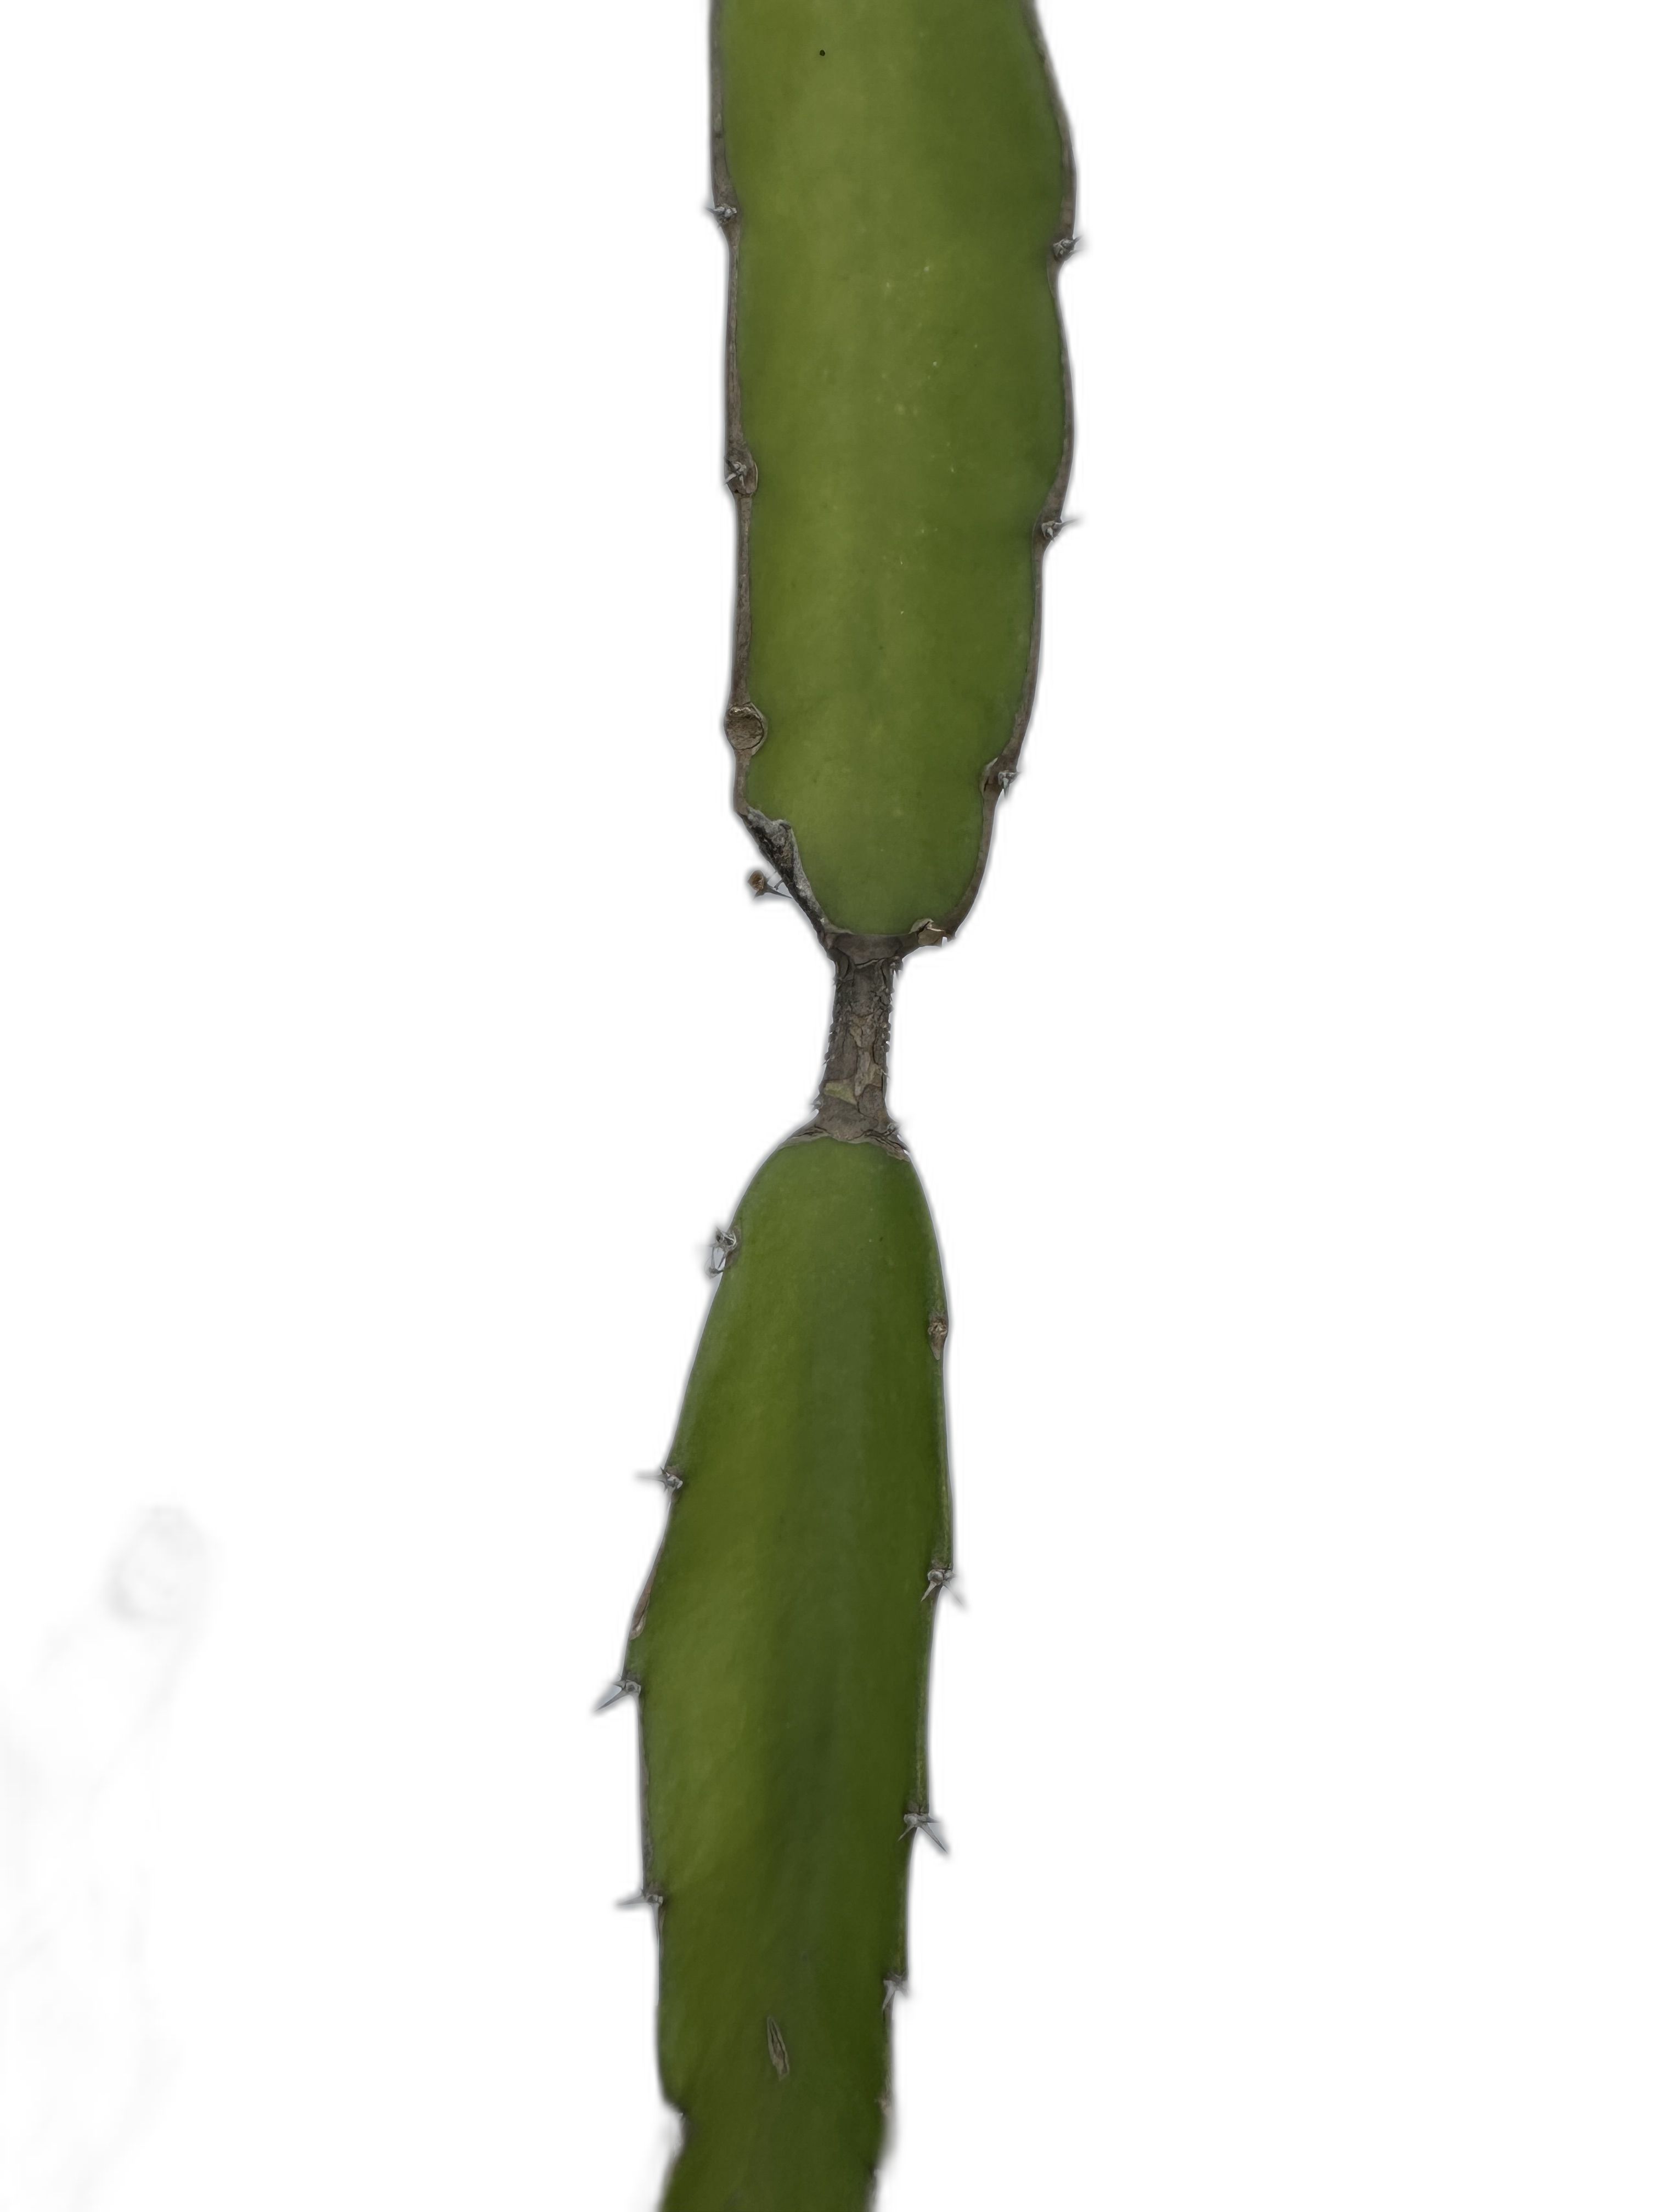
Label: Good leaf